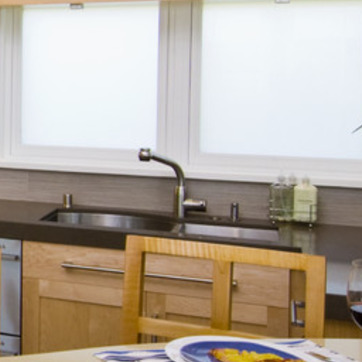
Material: metal